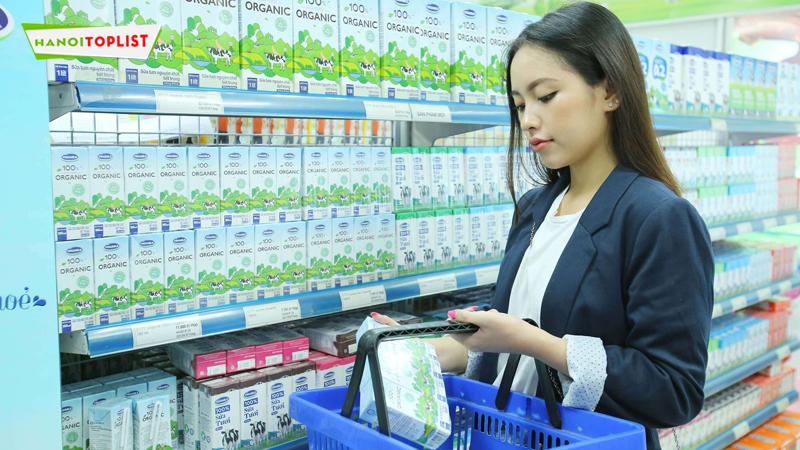
cô gái đang định mua sữa tươi